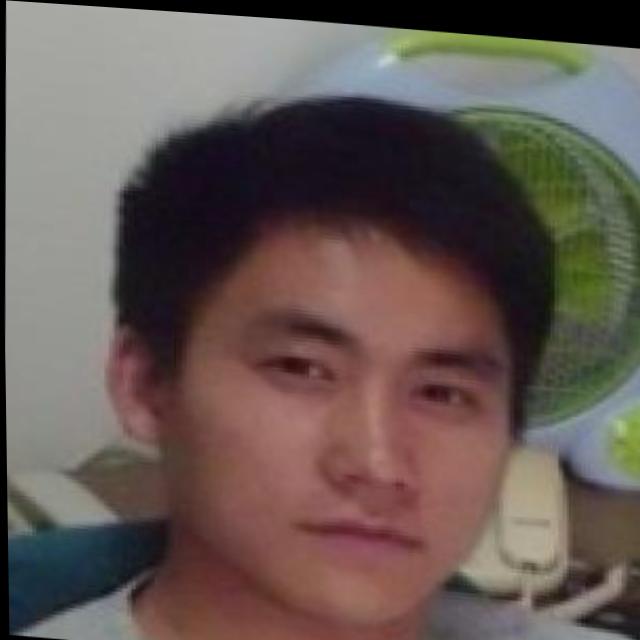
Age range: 21-44